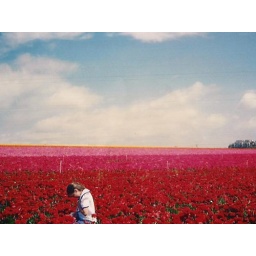
At a flower field in CA